Question: What kind of remote is that?
Tambaya: Wana irin rimot ne wancan?
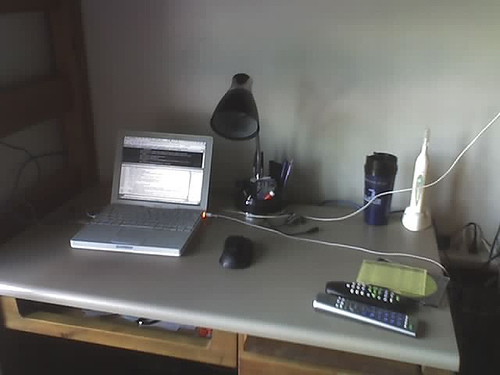
Answer: A small black remote control.
Amsa: Ƙarami baƙin rimot.